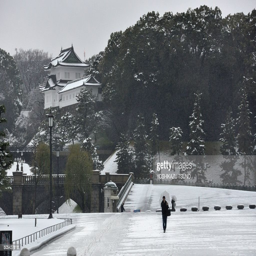
a man walks on a snow covered field in front .